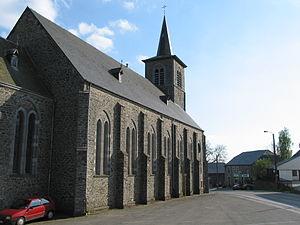
Longchamps (Bertogne) (Belgique), l'église Saint-Lambert (1905).